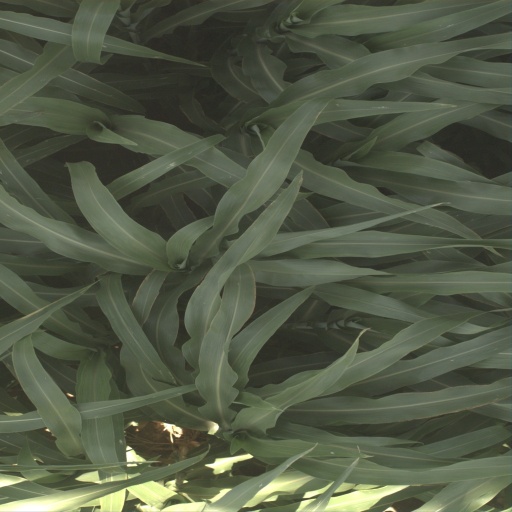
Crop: sorghum